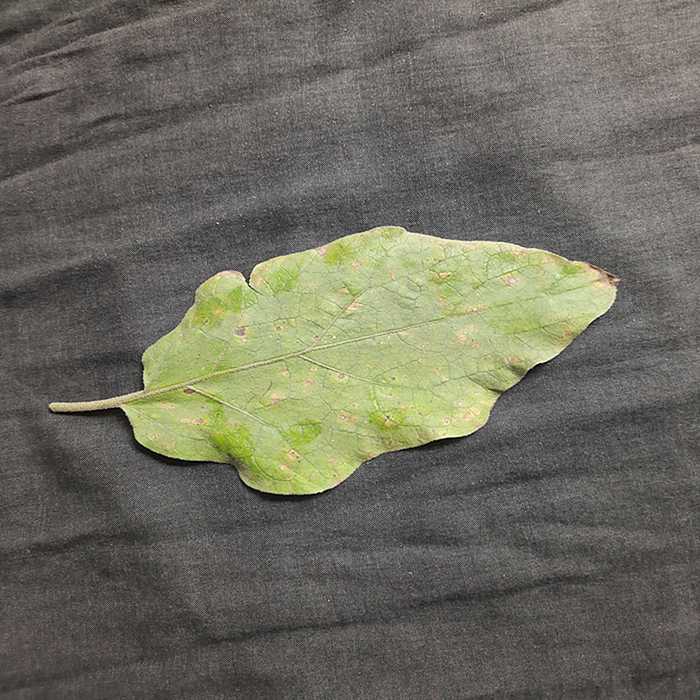
Plant: Eggplant
Label: Eggplant Cercopora leaf spot